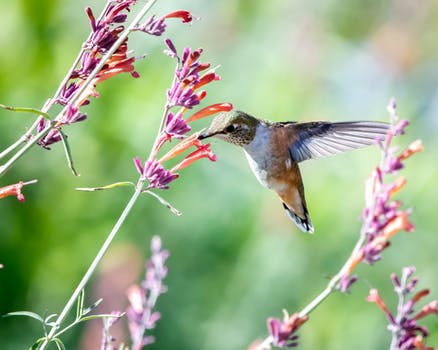
Label: No Watermark